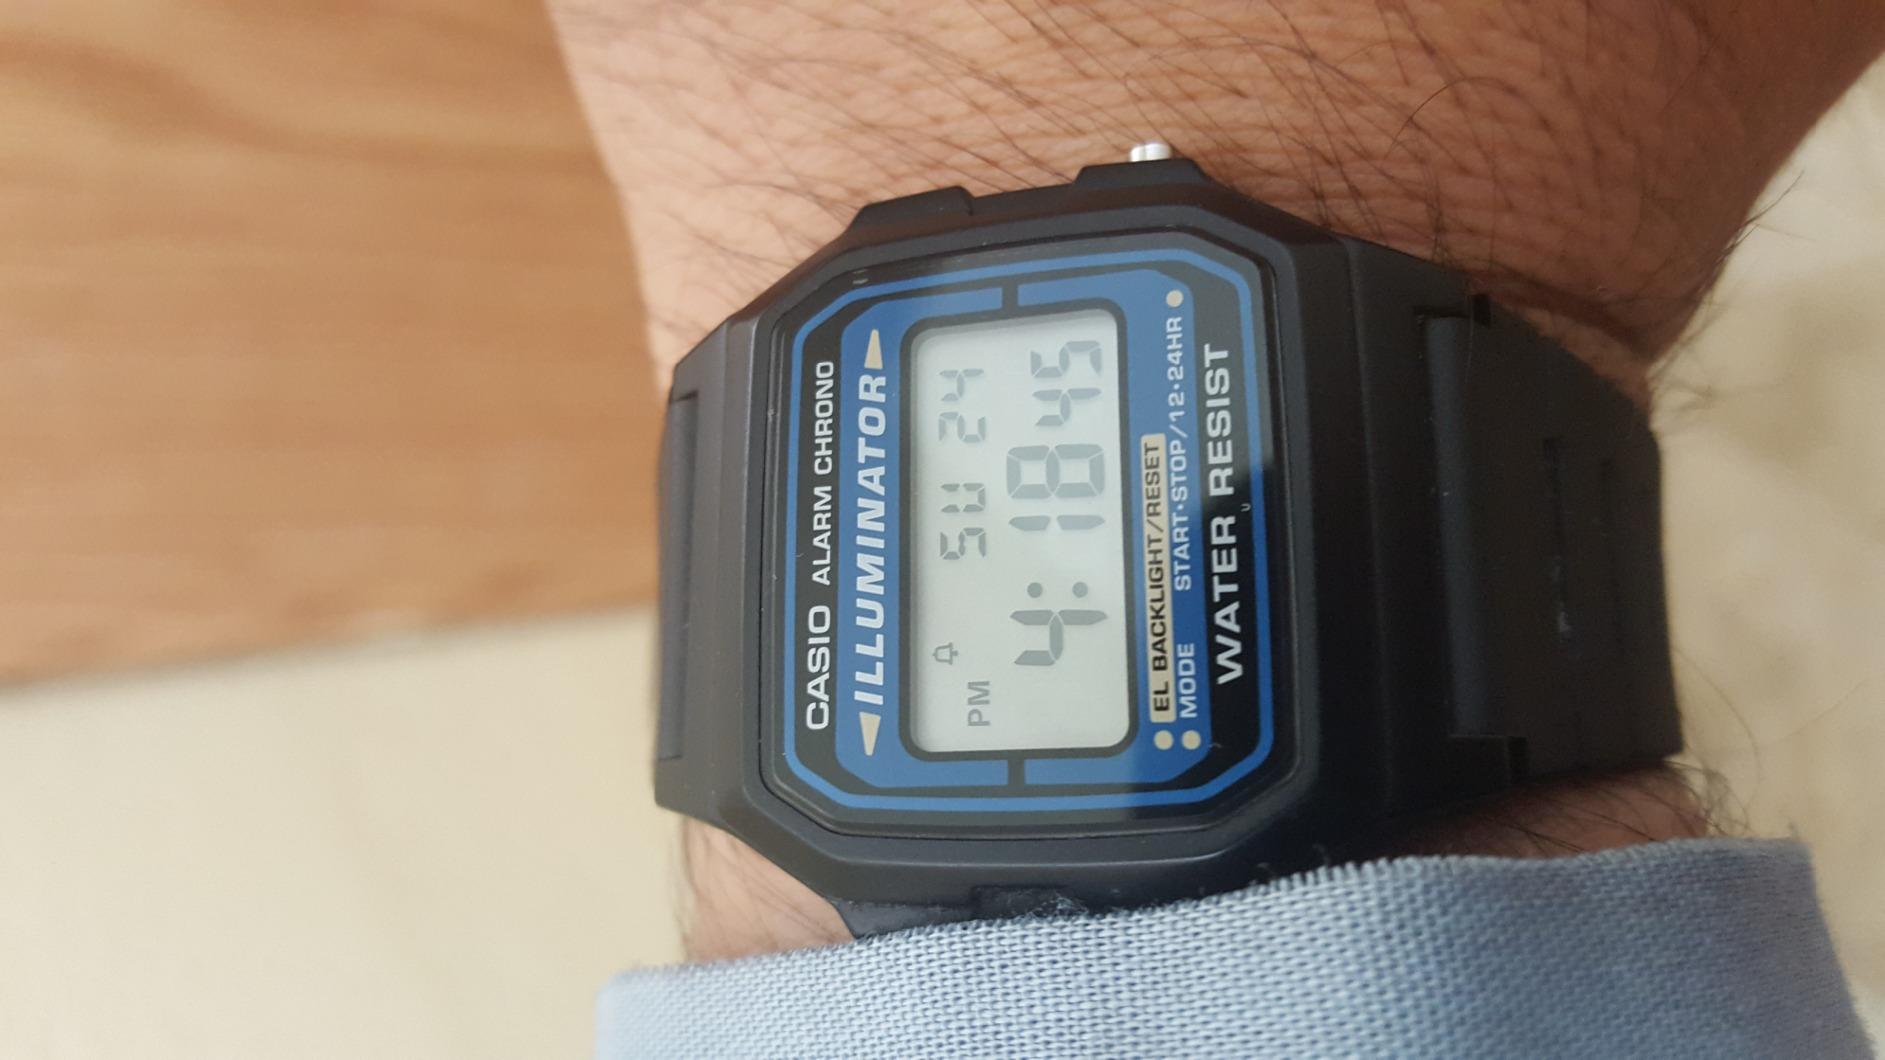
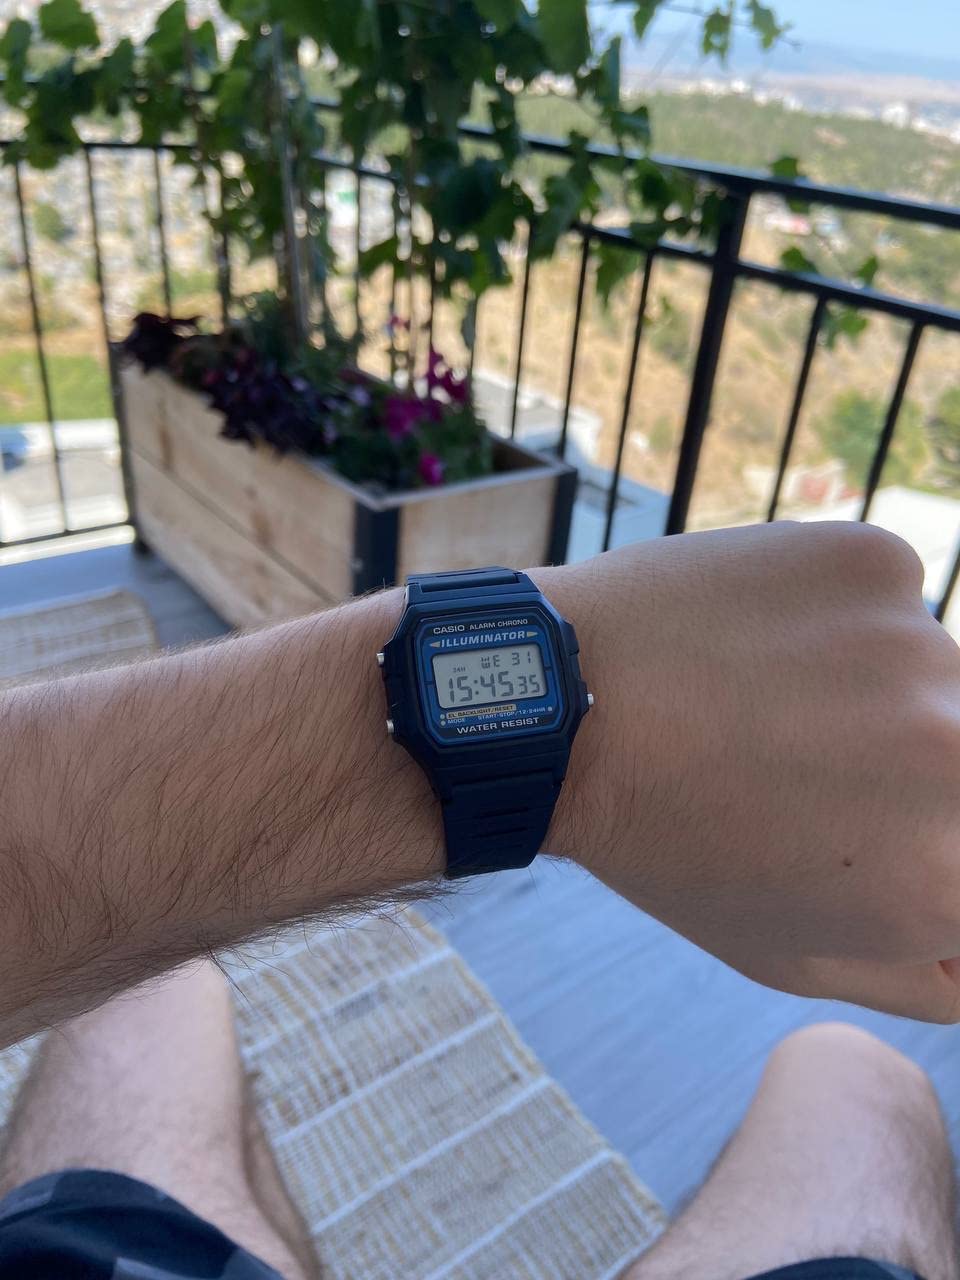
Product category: accessories_watch
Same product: yes